IV National Assembly of Venezuela

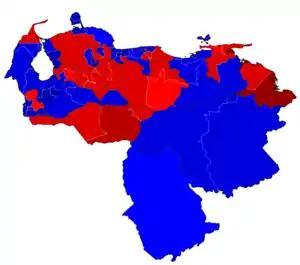
Map of Venezuela. Blue denotes districts won by the MUD and allies, Red denotes those won by the PSUV and allies.

The Venezuelan system is presidential, so although the PSUV has a minority in the Assembly, they remain the government.